Central Park, Bydgoszcz

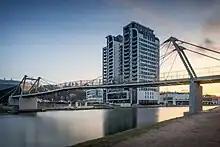
Footbridge across the Brda river

In 1973, a competition for the construction of a sport and entertainment hall in the park was launched. The prize winner was awarded to a design by Warsaw architects under the supervision of designer and sport champion Wojciech Zabłocki. The communist authorities had opted for buildings which shapes represented a "frog" (for the main hall arena) and a "butterfly" (for the sport hall), both displaying colored coating roof tops. However, the dire financial situation that Poland was facing at the time did not allow the plan to be pushed to completion. Only tennis courts, archery tracks and asphalt walking paths were built.